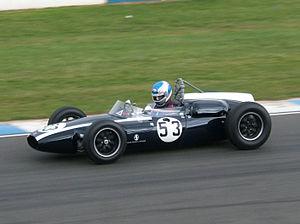
Le Grand Prix des Pays-Bas 1960, disputé sur le circuit de Zandvoort le 6 juin 1960, est la quatre-vingt-huitième épreuve du championnat du monde de Formule 1 courue depuis 1950 et la quatrième manche du championnat 1960.
L'histoire de la Formule 1 trouve son origine dans les courses automobiles disputées en Europe dans les années 1920 et 1930. Elle commence réellement en 1946 avec l'uniformisation des règles voulue par la Commission sportive internationale de la Fédération internationale de l'automobile et la création de la « Formule de Course Internationale nᵒ 1 », pour indiquer la qualité optimale, comprimée en Formule 1. Un championnat du monde de Formule 1 est créé en 1950 puis une coupe des constructeurs en 1958.
Sir John Arthur Brabham, dit Jack Brabham, AO, OBE, né le 2 avril 1926 à Hurstville, en Nouvelle-Galles du Sud, près de Sydney, en Australie et mort le 19 mai 2014 à Gold Coast, dans le Queensland, en Australie, est un pilote automobile australien qui a remporté le titre de champion du monde de Formule 1 à trois reprises, en 1959, 1960 et 1966. Il est le cofondateur de l'écurie Brabham Racing Organisation, qui fabrique des monoplaces de Formule 1 portant son nom.
Cooper Car Company est une écurie de course automobile fondée par Charles et John Cooper. Charles a commencé à construire des monoplaces de course dans un petit garage de Surbiton dans le Surrey avant que son fils ne le rejoigne pour fonder leur officine en 1953.